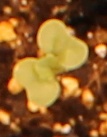
Label: Canola